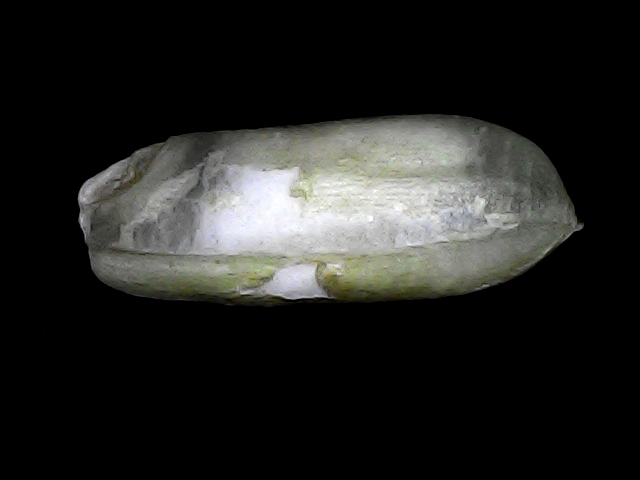
Rice variety: BRRI74